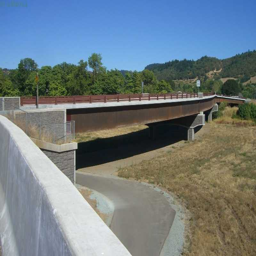
this bridge connects to the highway .